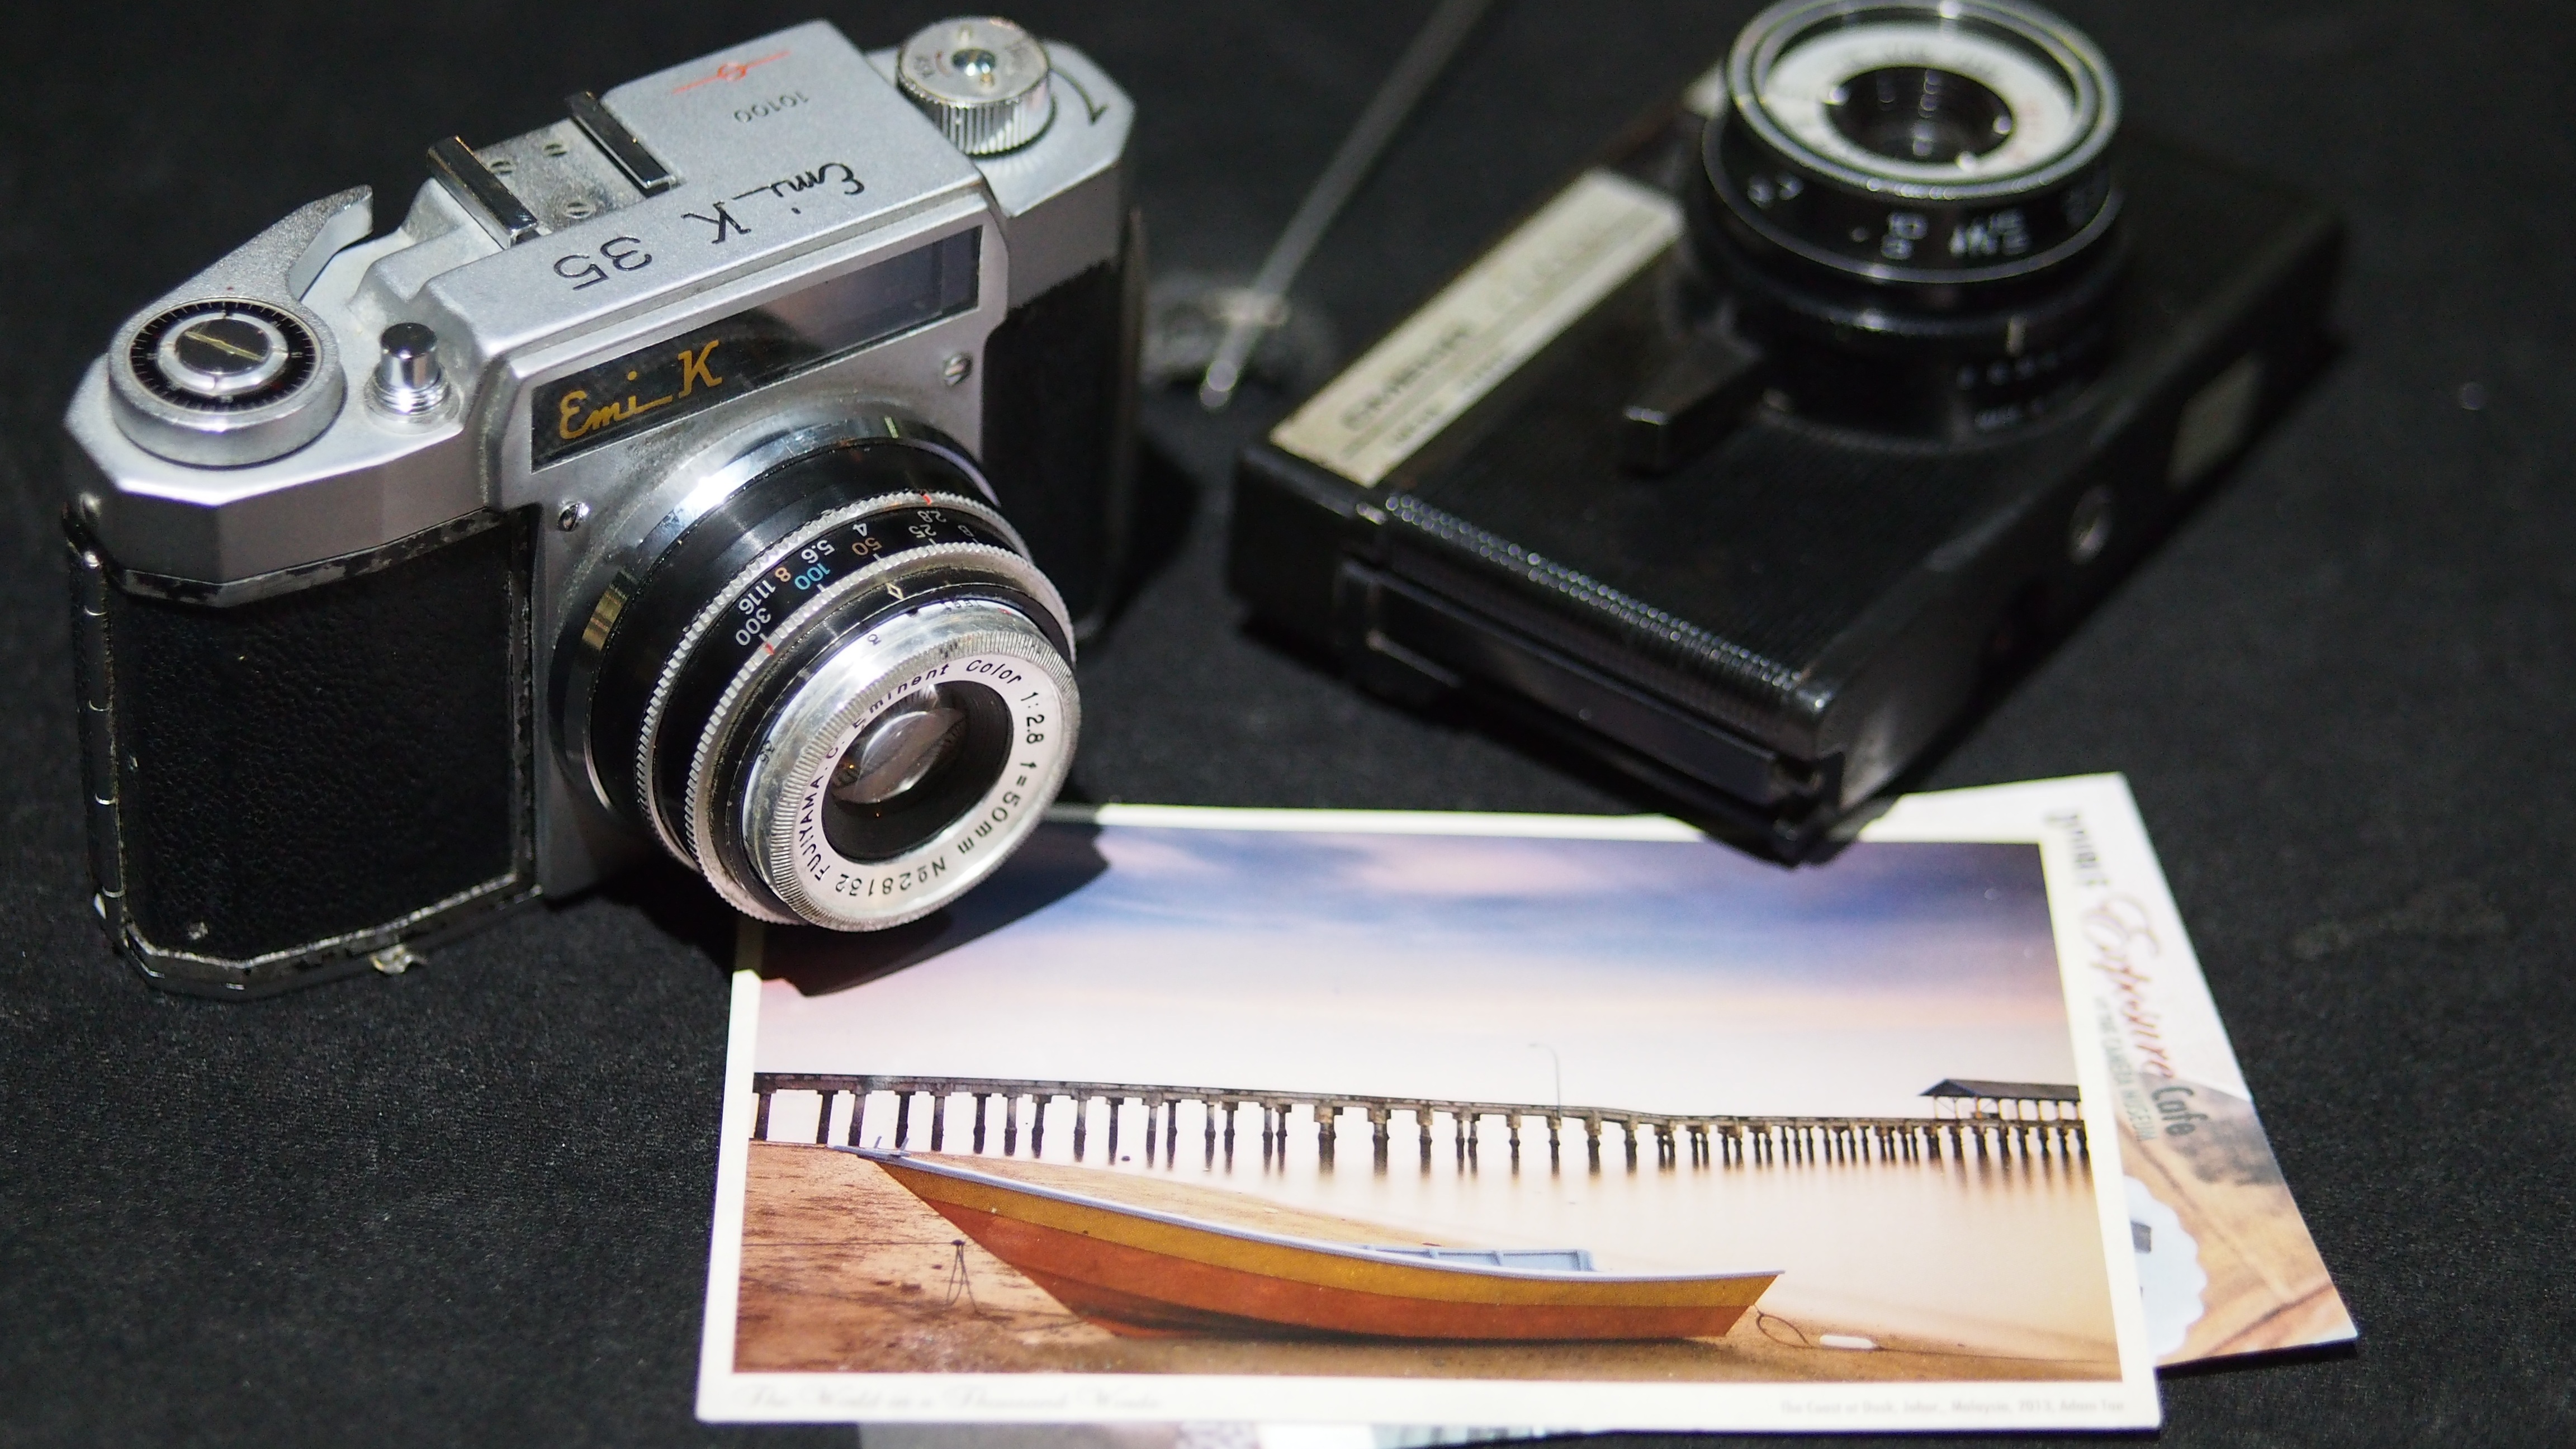
camera, film, model, metal, product, digital camera, 35mm, classic, 1956, body, camera lens, 35, solid, emi, k 35, cameras optics